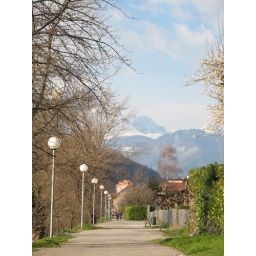
View of the mountains from the path by the river